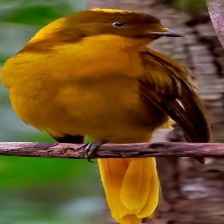
Species: GOLDEN BOWER BIRD
Scientific name: PRIONODURA NEWTONIANA